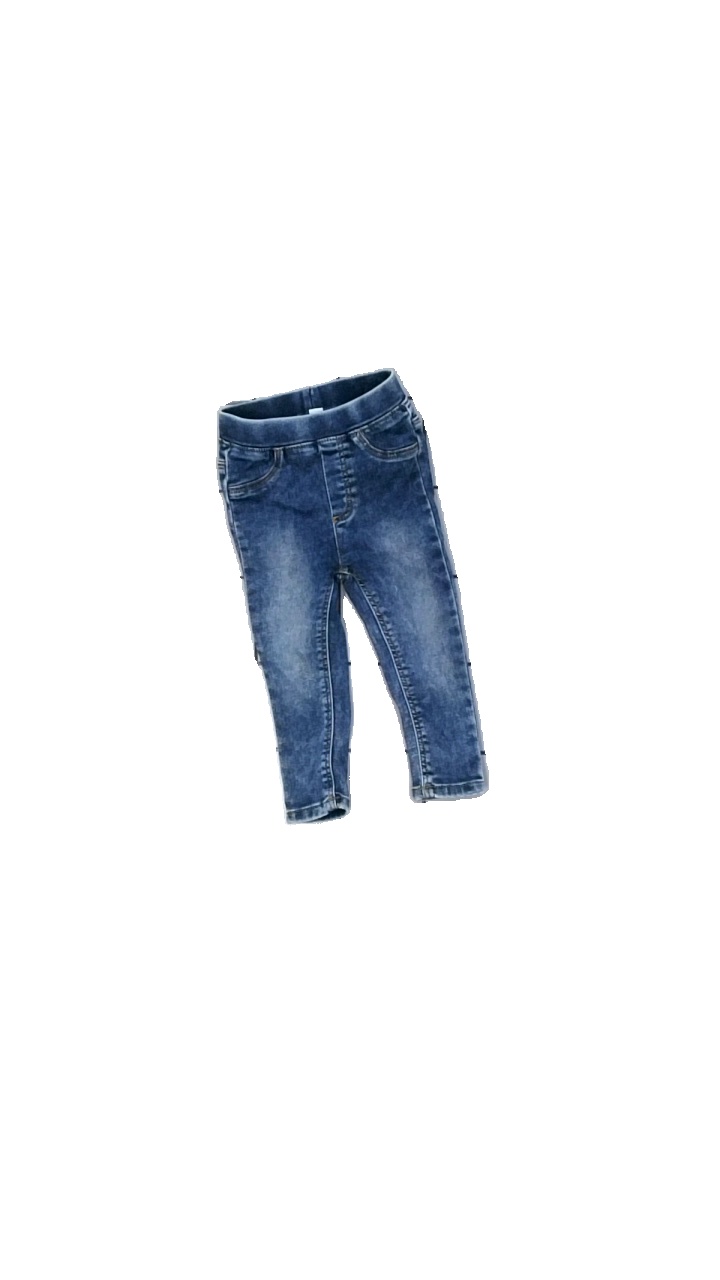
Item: Trousers (Children)
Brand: Mywear (ica)
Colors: Blue
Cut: Regular
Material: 100% cotton
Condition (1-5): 3
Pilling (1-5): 5
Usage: Reuse
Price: <50